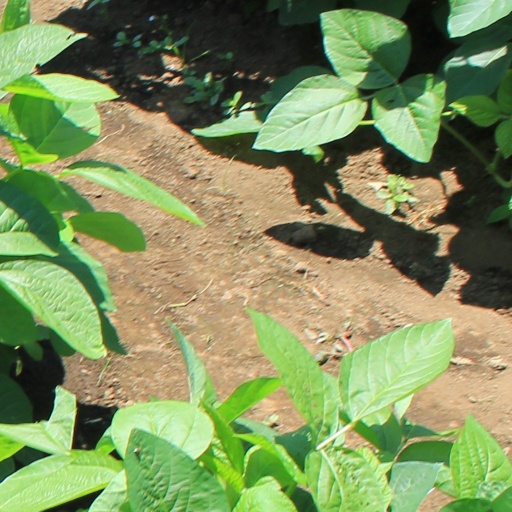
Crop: soybean